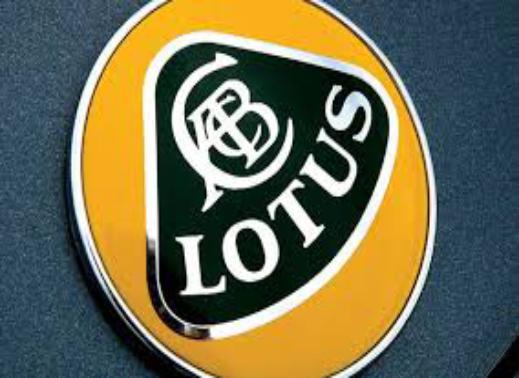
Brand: Lotus Cars
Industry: Transportation